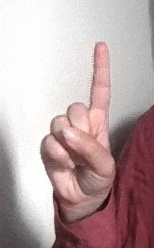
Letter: bb